Question: Please indicate a possible affordance area of the eat_apple that can be used for eating
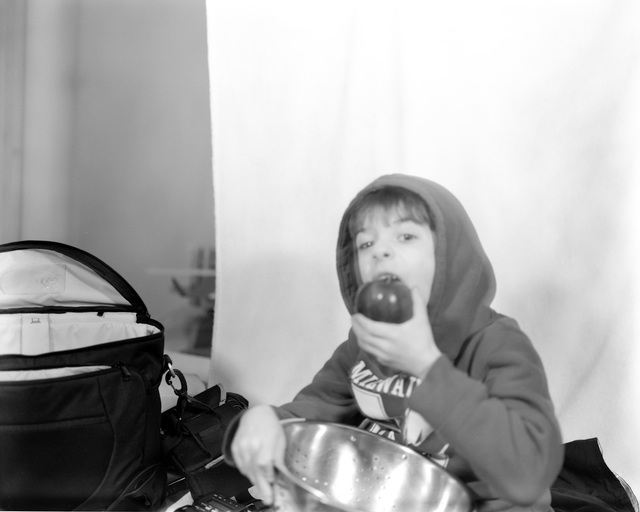
Answer: [352.5, 278, 414.5, 331]